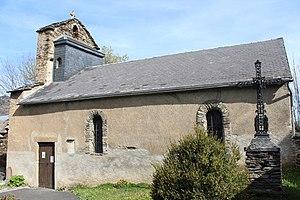
Église Saint-Pierre et Saint-Paul d'Artigue (Haute-Garonne, France), d'origine Romane, restaurée et rebâtie en 1799.